Syed Shujaat Ali Qadri

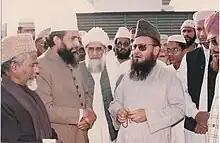
Prominent Sunni scholars waiting for the arrival of coffin of Syed Shujaat Ali Qadri, February 1993.

Shujaat was a prominent scholar of the Barelvi Movement and was respected by the scholars of major sects of Islam and the people of Pakistan.